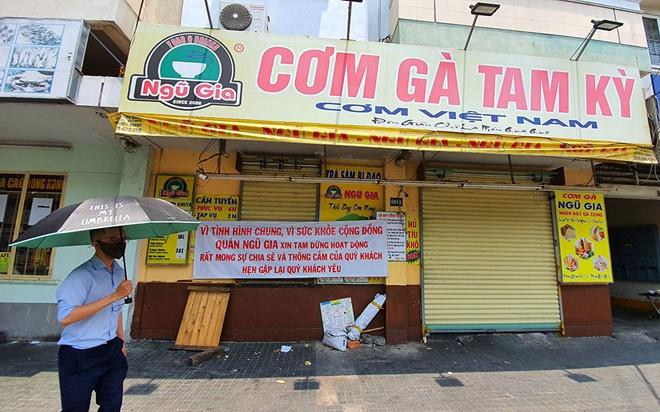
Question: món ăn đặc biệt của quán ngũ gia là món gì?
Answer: món đặc biệt là món cơm gà tam kỳ